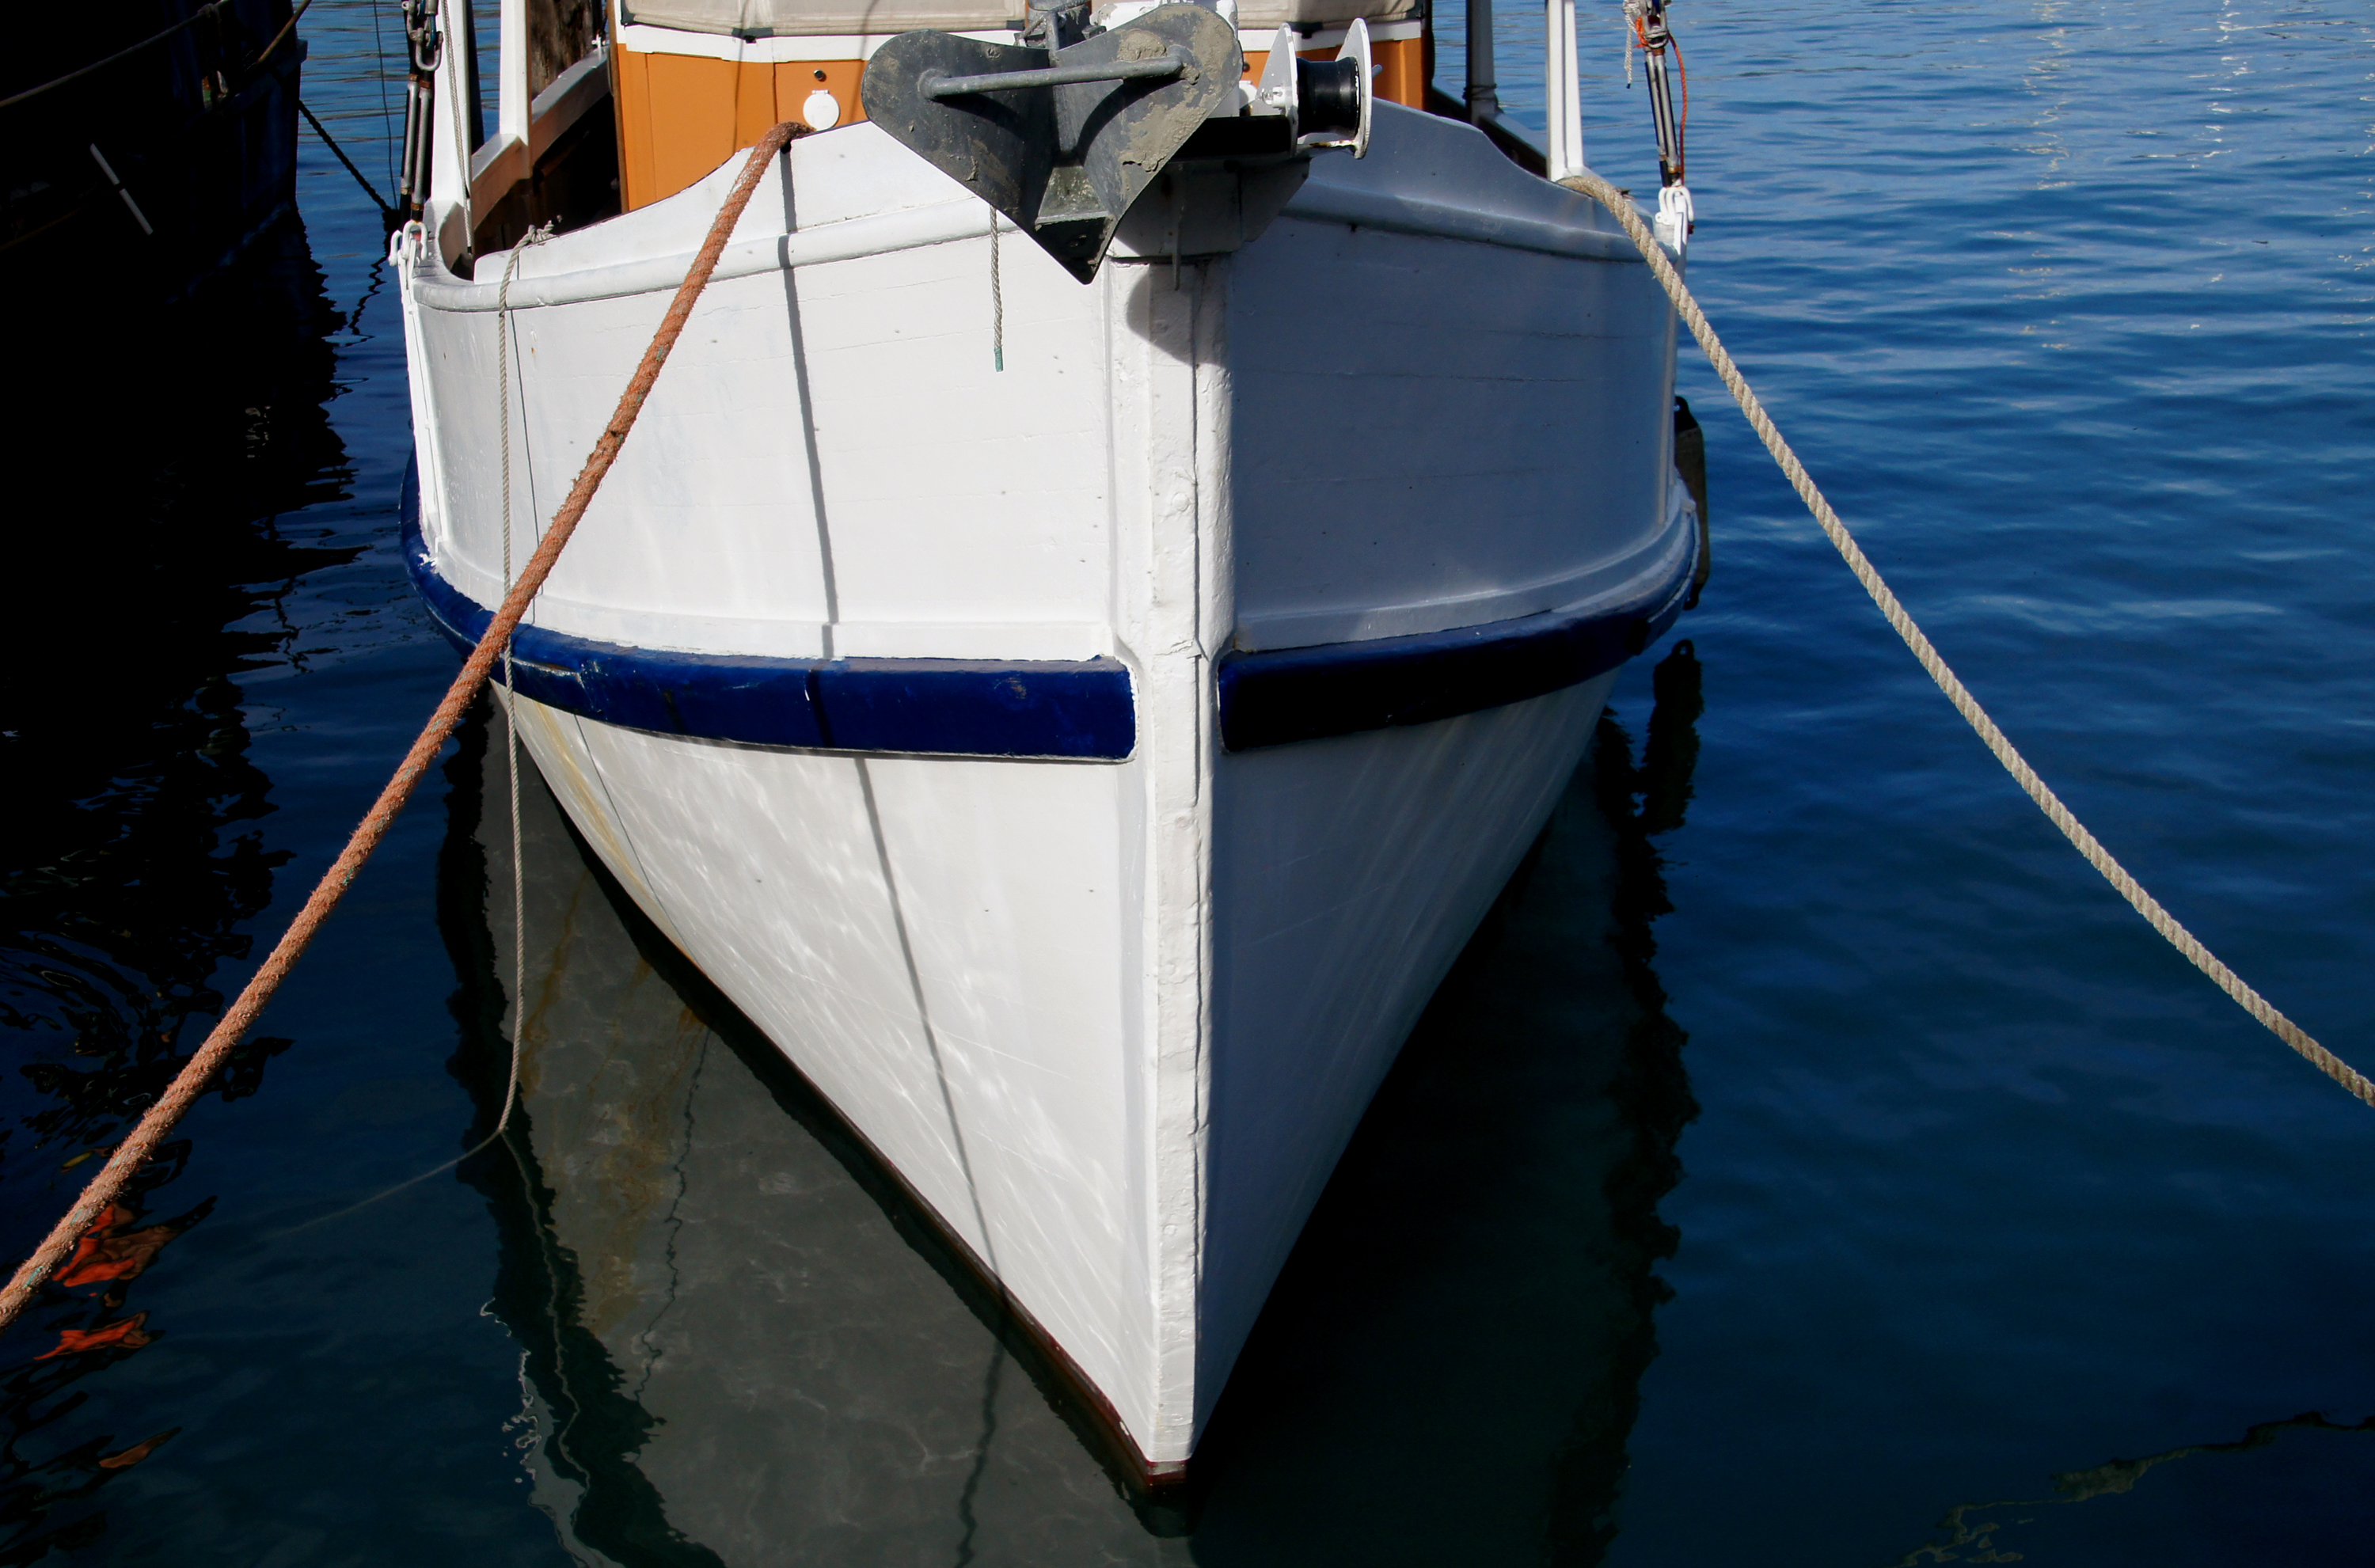
sea, water, boat, vehicle, mast, sailing, marina, sailboat, boats, ships, sail, fishingboats, watercraft, boathull, bows, frontend, smallboats, prows, whiteboat, habour, dinghy, skiff, watercraft rowing